Voltaire

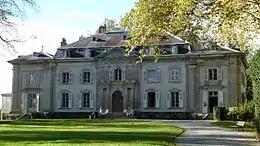
Voltaire's "château" at Ferney, France

After the death of the Marquise in childbirth in September 1749, Voltaire briefly returned to Paris and in mid-1750 moved to Potsdam, Prussia, at the invitation of Frederick the Great. The Prussian king (with the permission of Louis XV) made him a chamberlain in his household, appointed him to the Order of Merit, and gave him a salary of 20,000 French livres a year. He had rooms at Sanssouci and Charlottenburg Palace. Life went well for Voltaire at first, and in 1751 he completed "Micromégas", a piece of science fiction involving ambassadors from another planet witnessing the follies of humankind. However, his relationship with Frederick began to deteriorate after he was accused of theft and forgery by a Jewish financier, Abraham Hirschel, who had invested in Saxon government bonds on behalf of Voltaire at a time when Frederick was involved in sensitive diplomatic negotiations with Saxony.